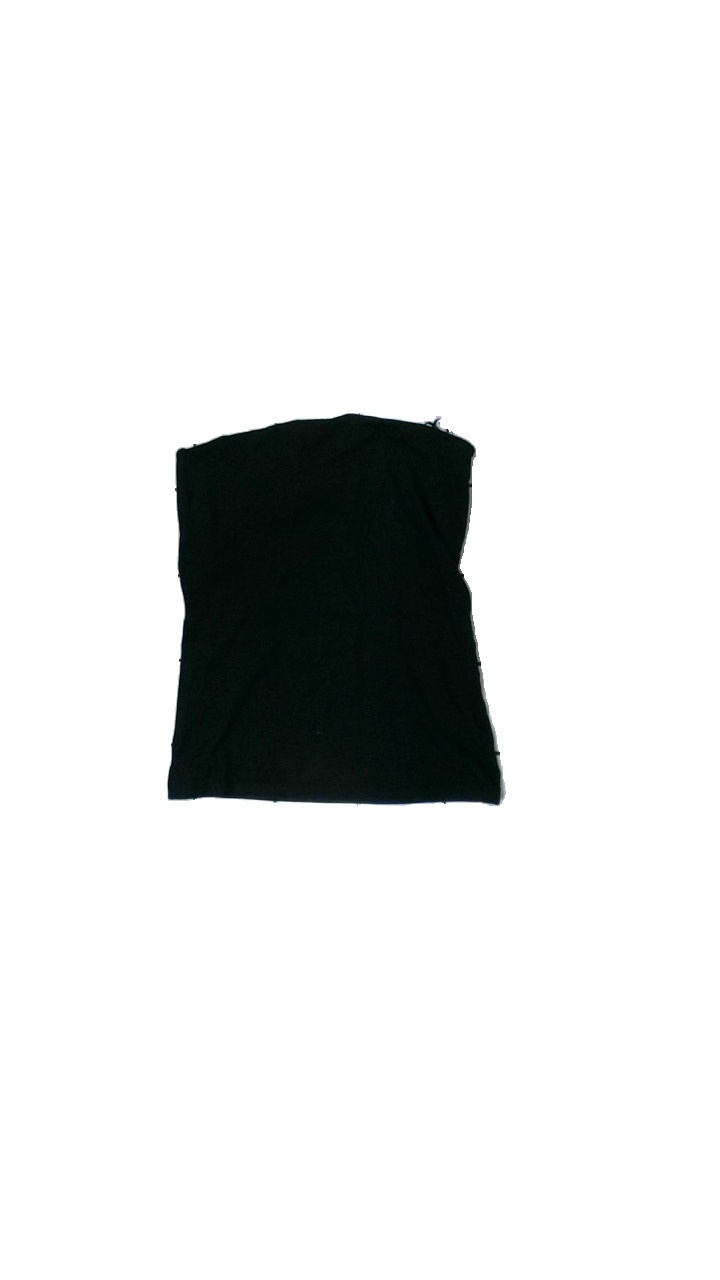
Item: Tank Top (Ladies)
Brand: Lindex
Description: svart tub top, lite luddig
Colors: Black
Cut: Regular
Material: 100% cotton
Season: Summer
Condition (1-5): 4
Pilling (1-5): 5
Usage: Reuse
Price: <50